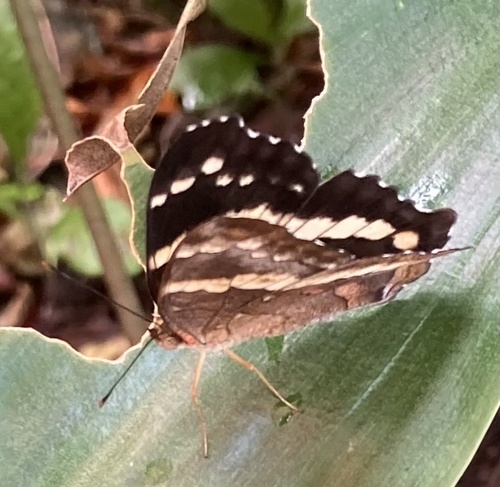
Scientific name: Anartia fatima
Common name: Banded peacock
Family: Nymphalidae
Order: Lepidoptera
Pollinator type: Primary pollinator
Habitat: Open areas and gardens
Geographic range: South America
Conservation status: Least Concern